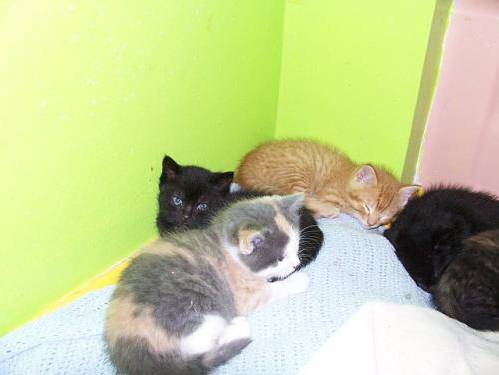
Label: cats